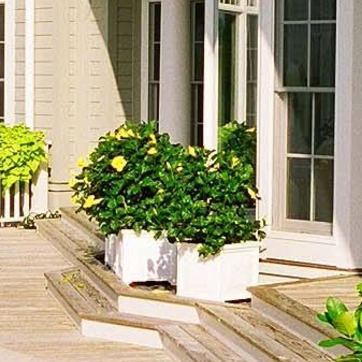
Material: foliage